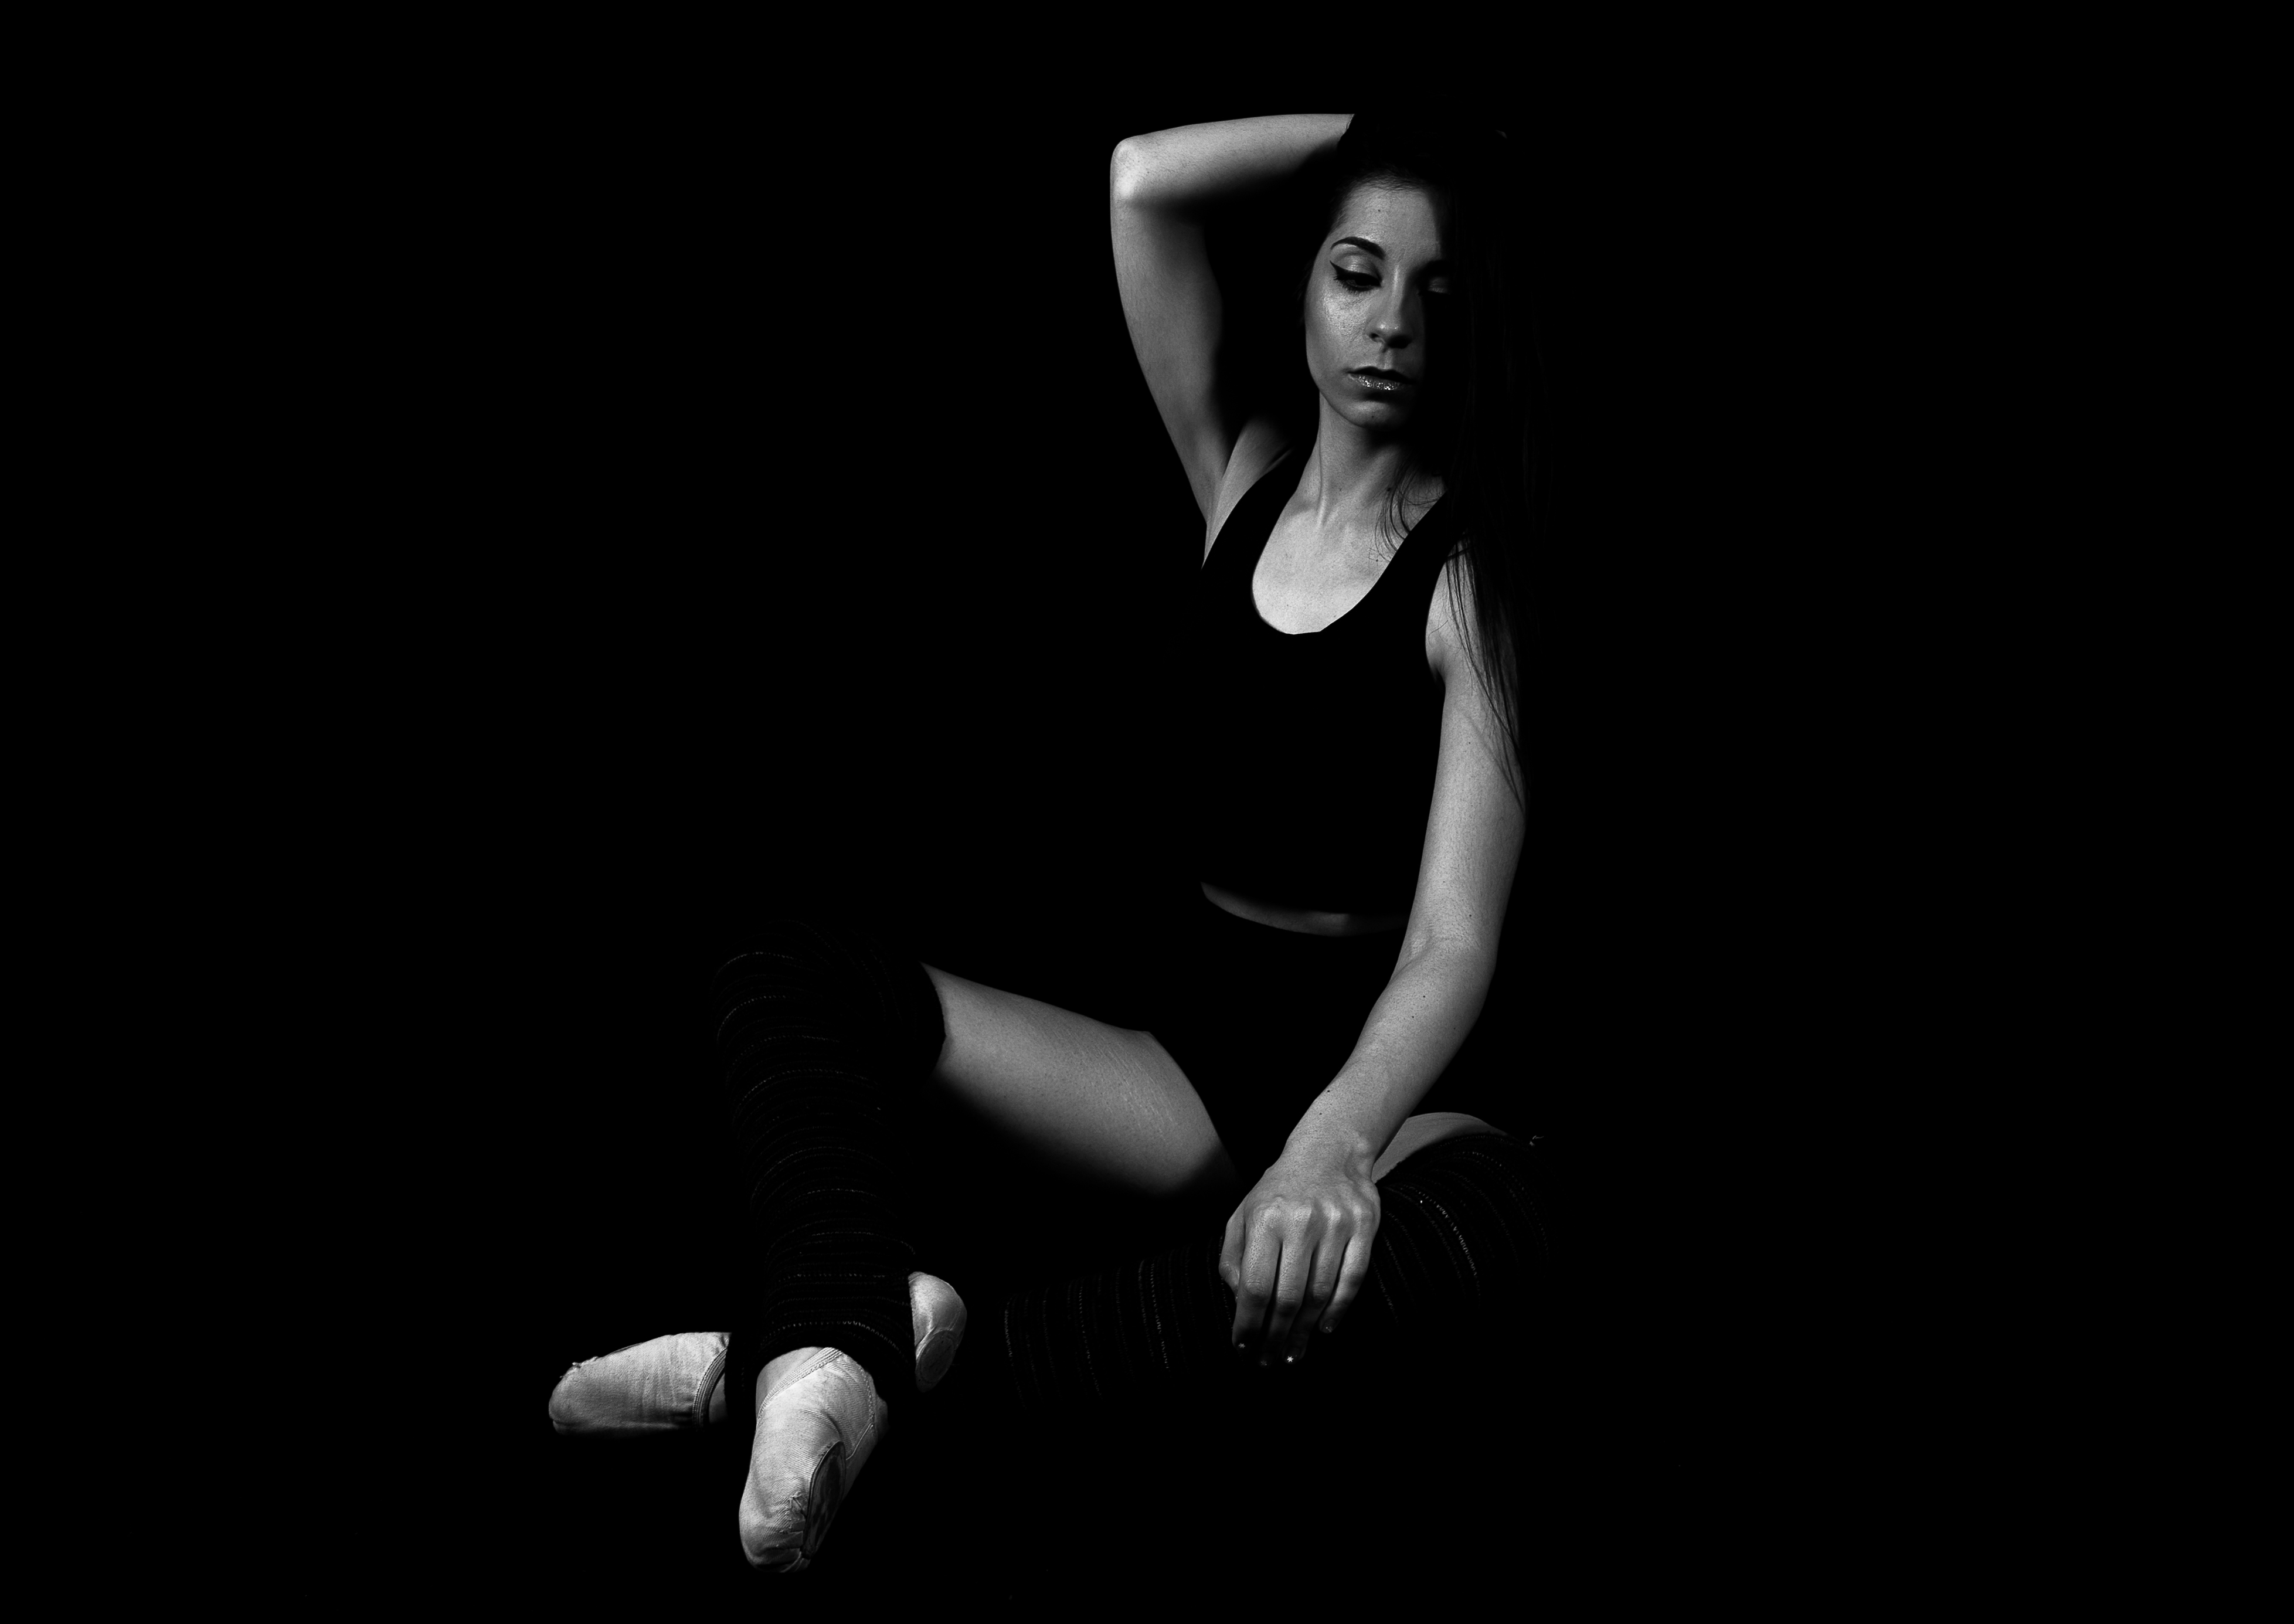
hand, black and white, girl, photography, dance, portrait, canon, studio, darkness, monochrome, blackandwhite, mariana, portraits, argentina, canoneos6d, buenosaires, ar, canonef24105mmf4lisusm, studiolights, estudio, monochrome photography, modern dance, concert dance